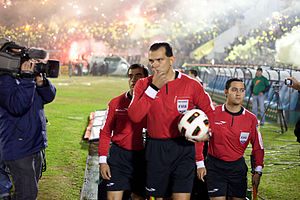
Carlos Amarilla
Carlos Arecio Amarilla Demarqui er en fodbolddommer fra Paraguay. Han dømte tre gange i VM i 2006 og har også dømt i Confederations Cup og Copa América.